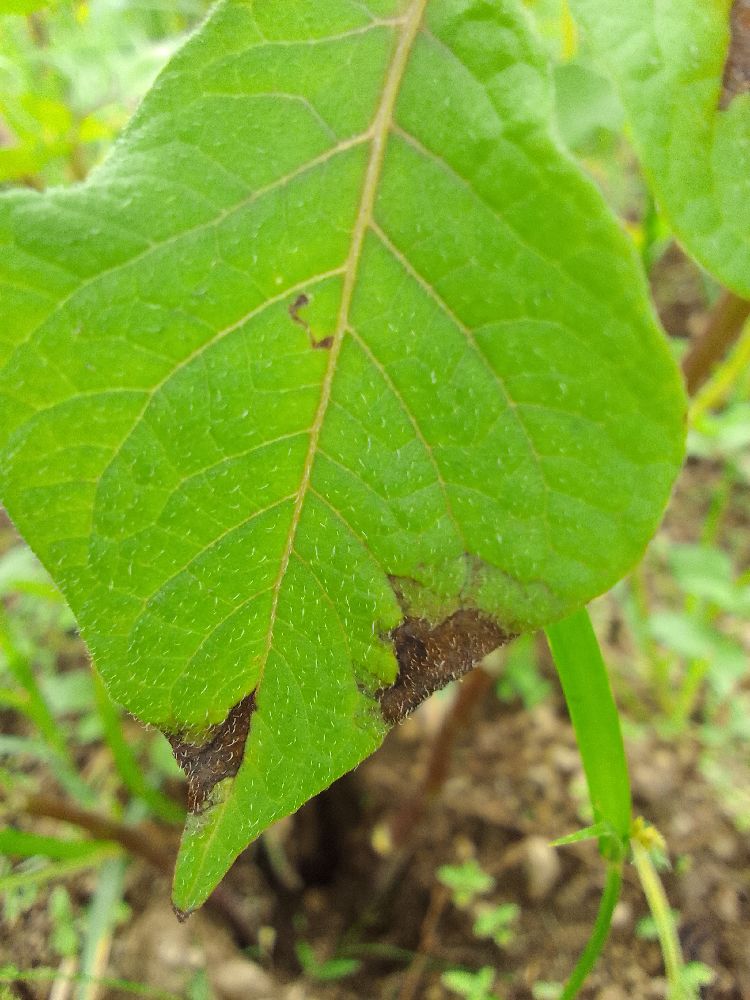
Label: Late blight